Penalty kick (association football)

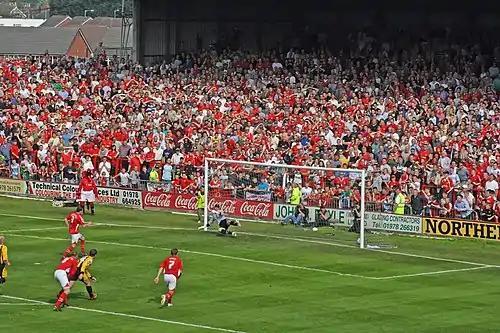
A penalty being scored by Ryan Valentine ("red, no. 3").

Defending against a penalty kick is one of the most difficult tasks a goalkeeper can face. Owing to the short distance between the penalty spot and the goal, there is very little time to react to the shot. Because of this, the goalkeeper will usually start their dive before the ball is actually struck. In effect, the goalkeeper must act on their best prediction about where the shot will be aimed. Some goalkeepers decide which way they will dive beforehand, thus giving themselves a good chance of diving in time. Others try to read the kicker's motion pattern. On the other side, kickers often feign and prefer a relatively slow shot in an attempt to foil the goalkeeper. The potentially most fruitful approach, shooting high and centre, i.e., in the space that the goalkeeper will evacuate, also carries the highest risk of shooting above the bar (or even hitting it).